GC Mascara

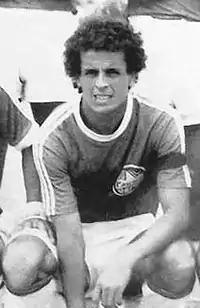
Lakhdar Belloumi with GC Mascara in 1984

Lakhdar Belloumi who is ranked amongst the top Algerian players of all time spent majority of his career with the club.